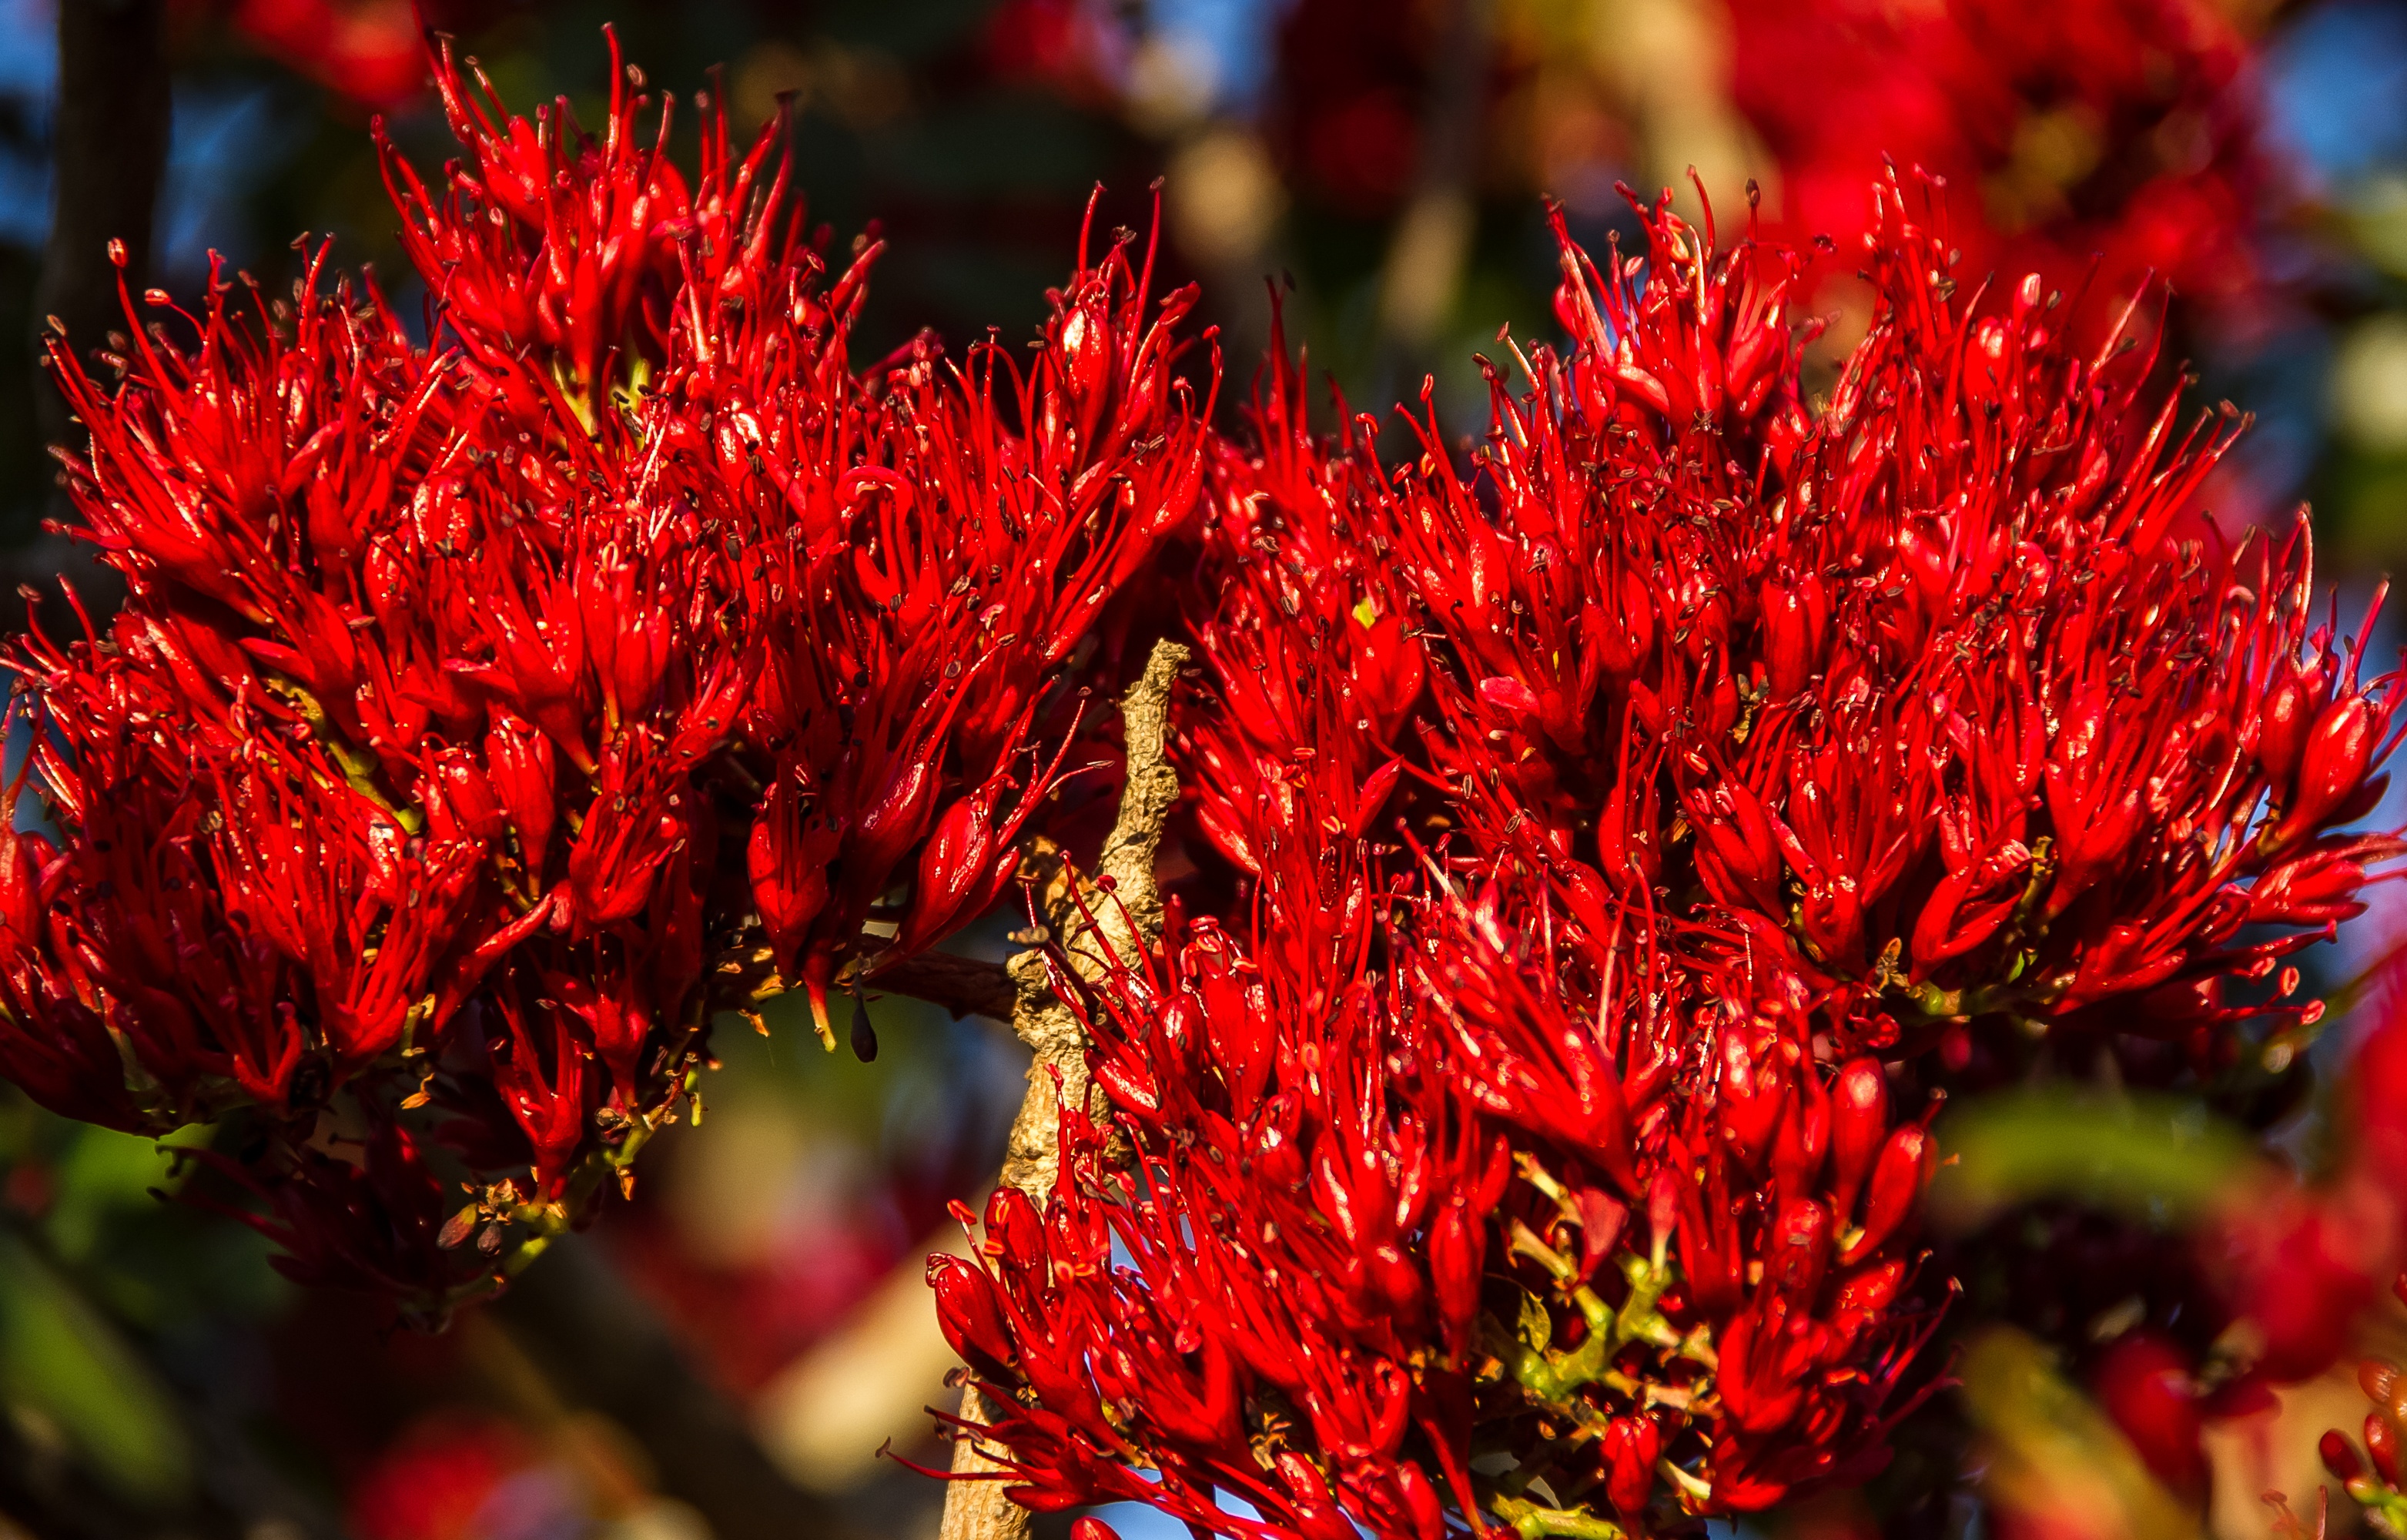
tree, nature, blossom, plant, leaf, flower, red, autumn, botany, flora, wildflower, flowers, shrub, nectar, macro photography, flowering plant, drunken parrot tree, schotia brachypetala, woody plant, land plant, castilleja, woolflowers and cockscombs, tree fuscia